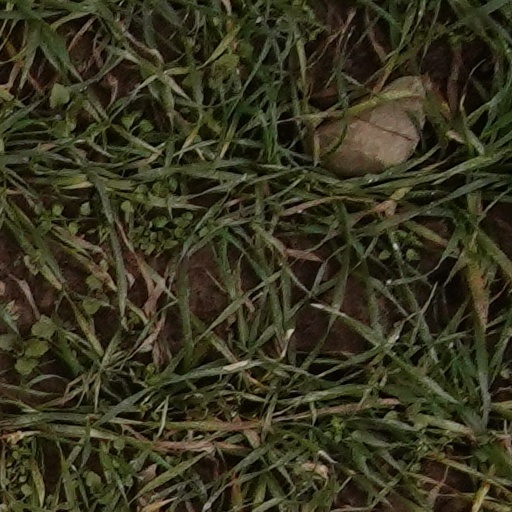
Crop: wheat